Revolverheld

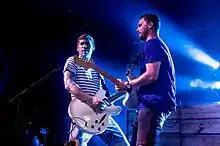
Zelt-Musik-Festival 2015

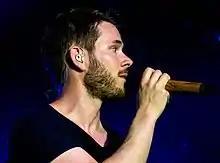
Johannes Strate at Zelt-Musik-Festival 2015

Revolverheld began their career as a supporting act for Donots, Silbermond and Udo Lindenberg. They first started gathering public attention with their song "Rock n' Roll", which then led to a Coaching Program in the Pop-Academy Baden-Württemberg. Then in 2004 they were signed by the record label Sony BMG.